Tsukuba Station

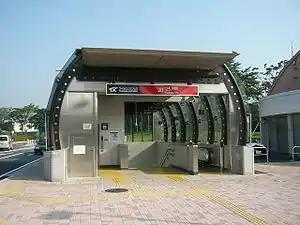
Entrance A2 of Tsukuba Station in August 2006

is a passenger railway station in the city of Tsukuba, Ibaraki, Japan, operated by the third-sector railway operating company Metropolitan Intercity Railway Company. It is numbered "TX20".